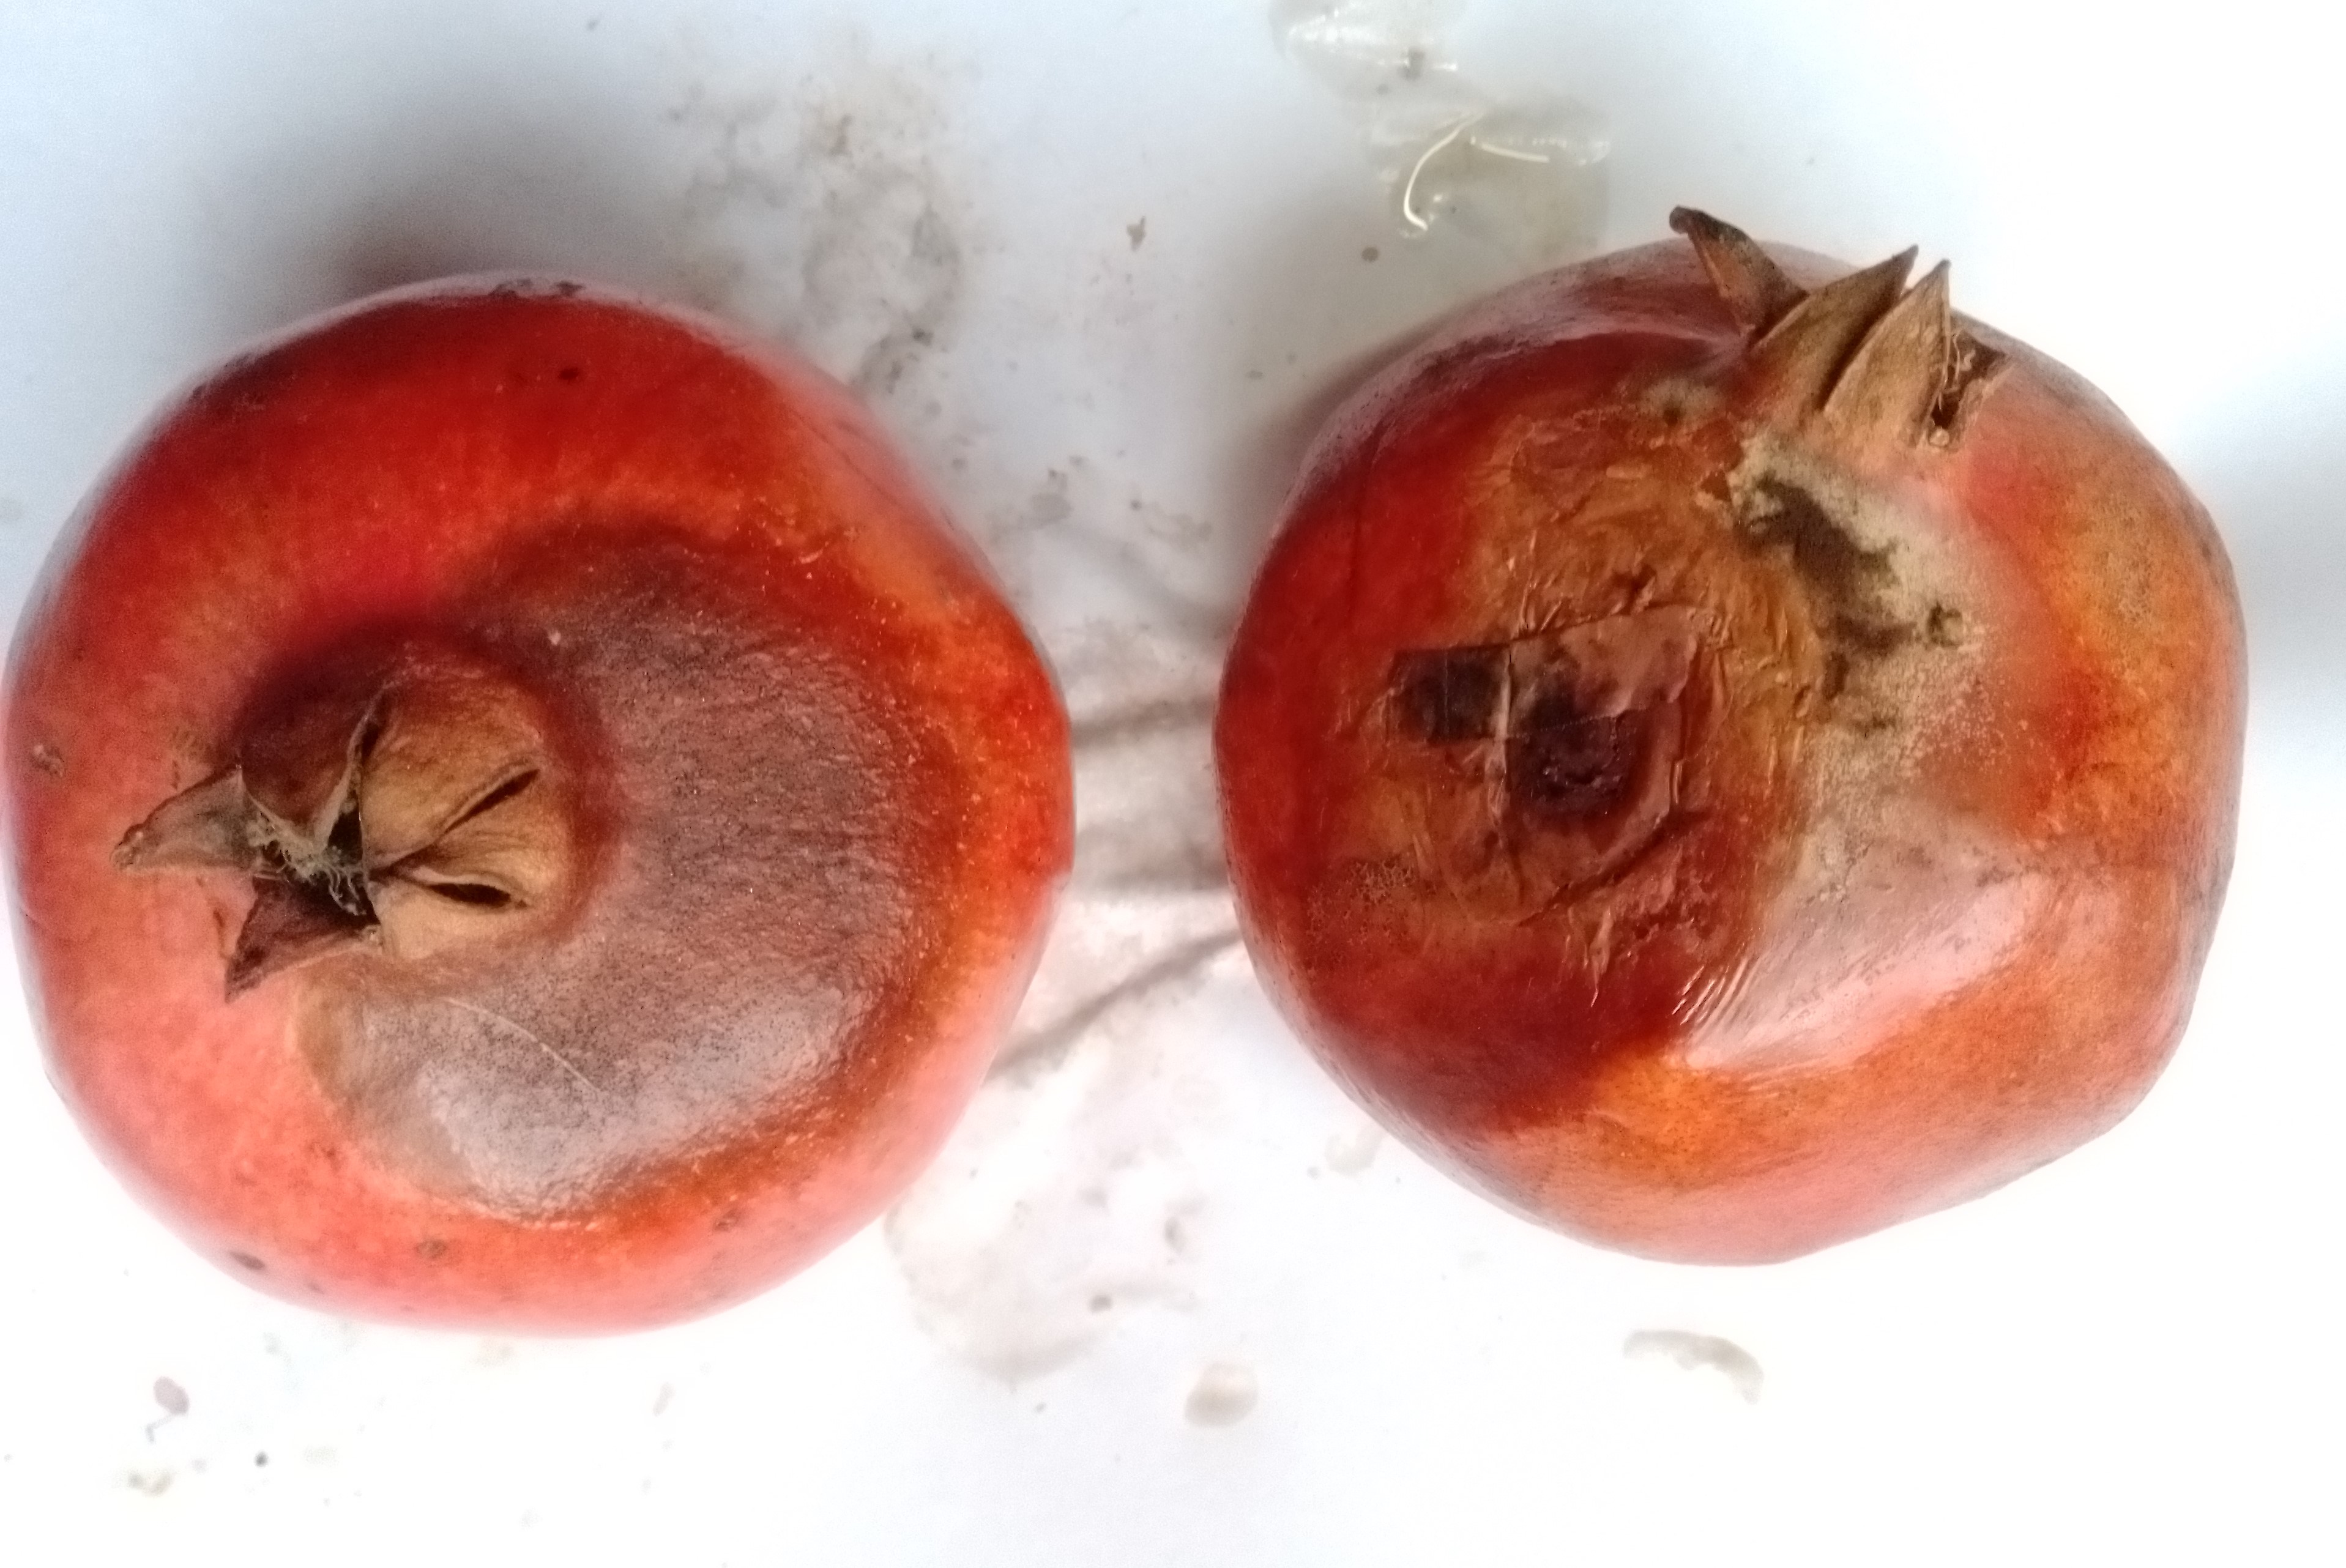
Fruit: pomegranate
Condition: rotten